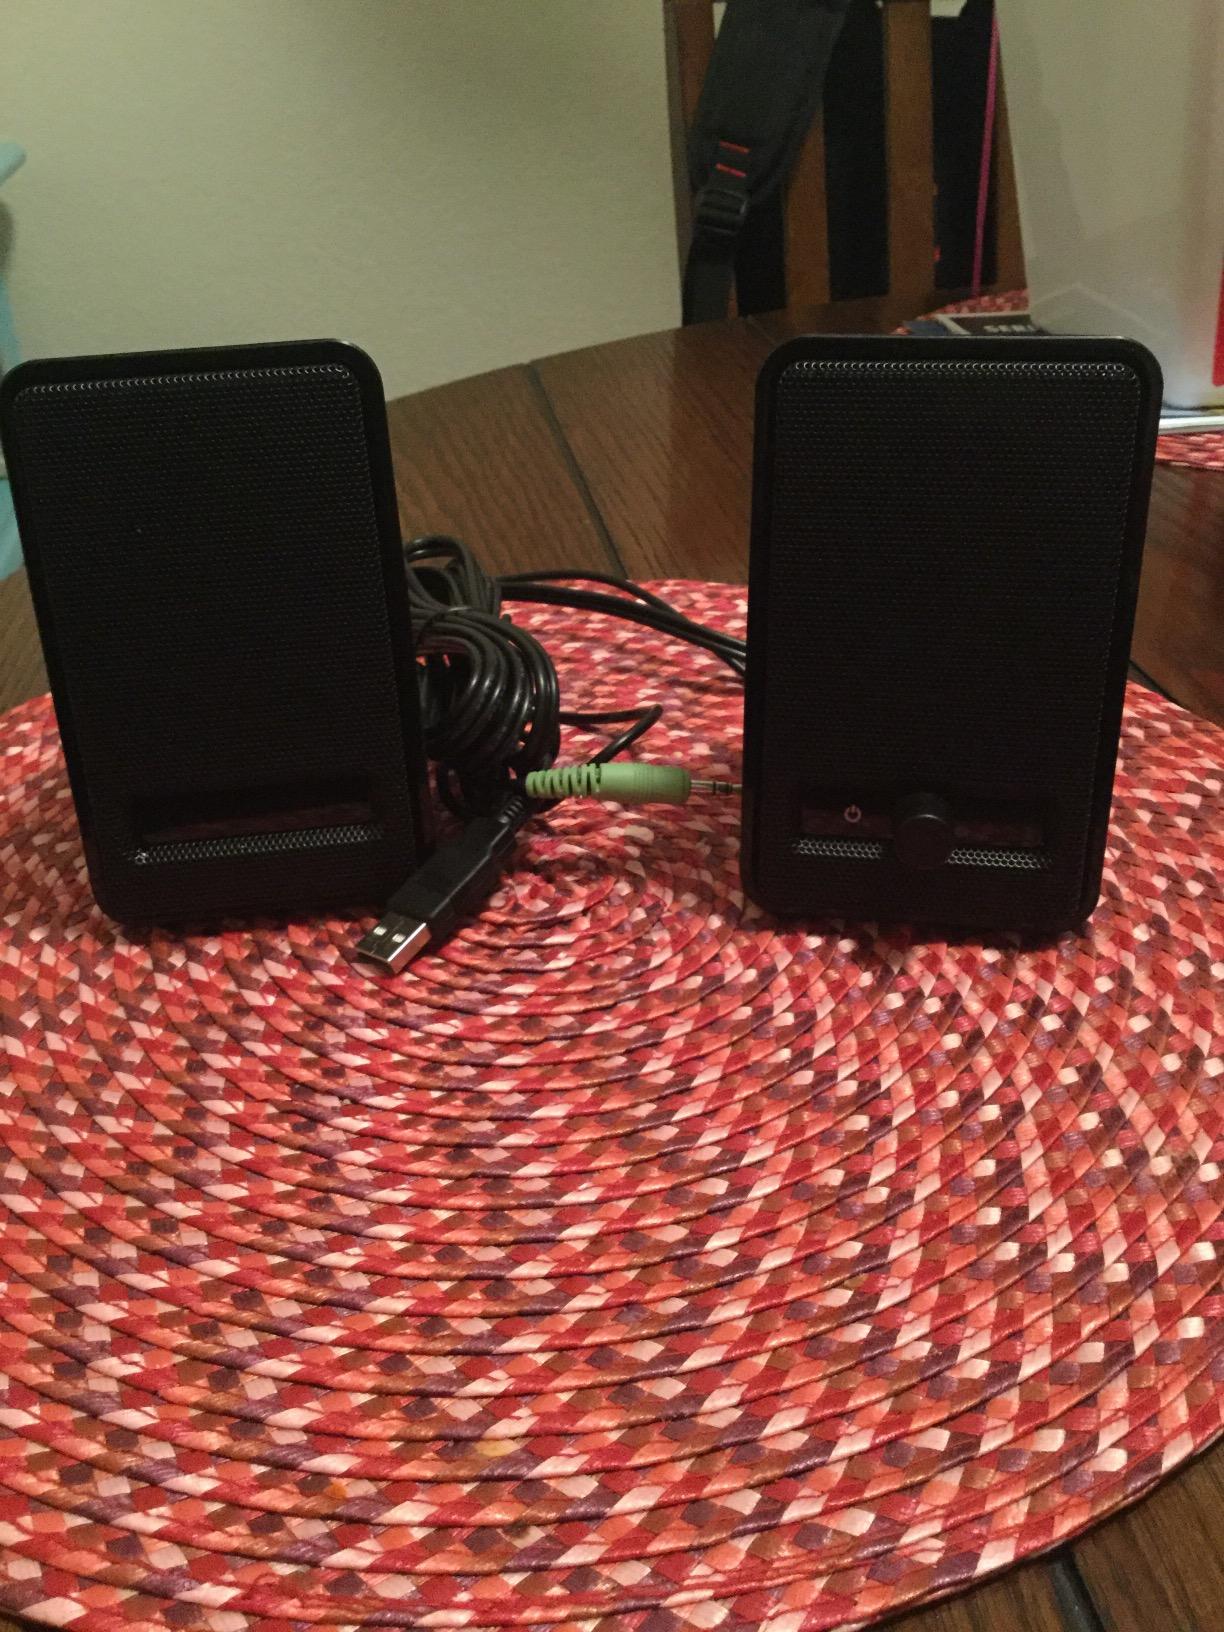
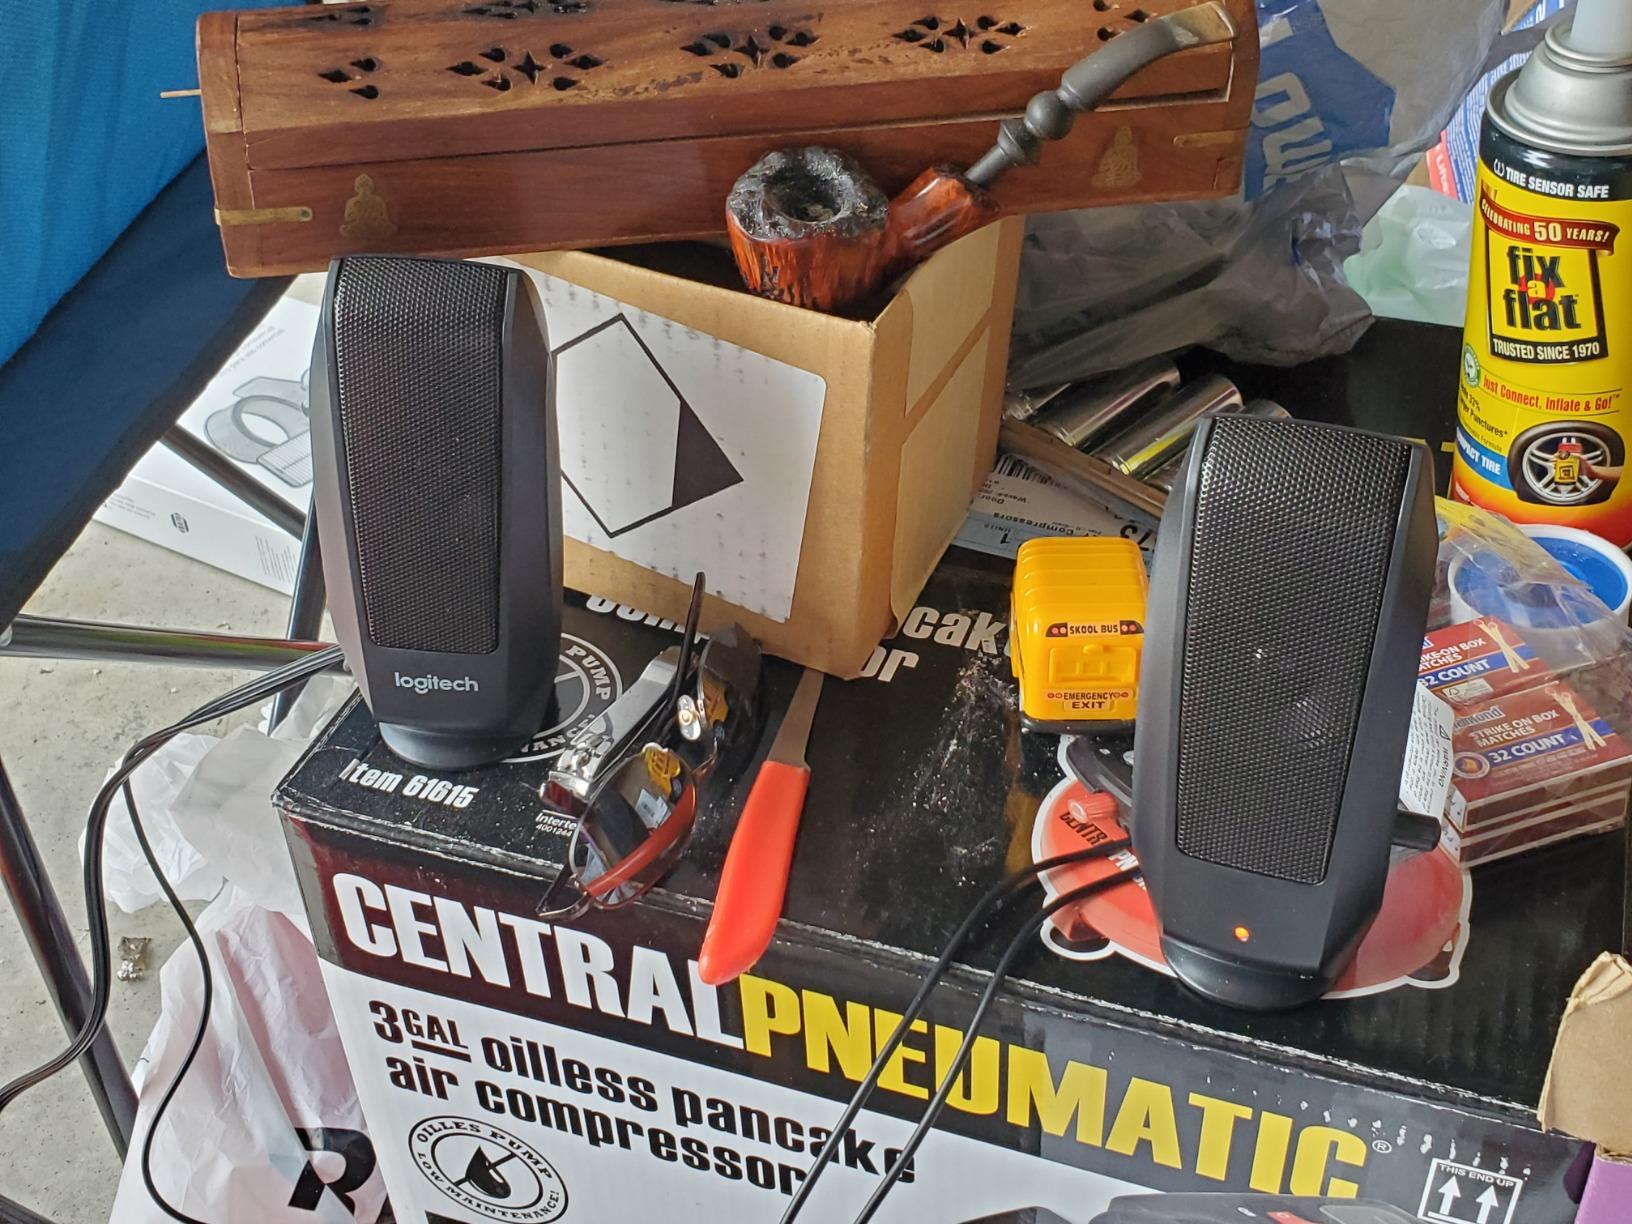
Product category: speaker
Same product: no